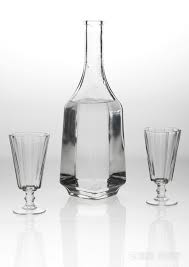
Label: glass